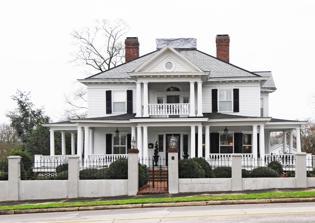
Building: Mills House (Fort Mill, South Carolina)
Country: United States of America
Year built: 1906
Historic house in South Carolina, United States United States historic place Mills House U.S. National Register of Historic Places Mills House, March 2012 Show map of South Carolina Show map of the United States Location 122 Confederate St., Fort Mill, South Carolina Coordinates 35°0′23″N 80°56′36″W / 35.00639°N 80.94333°W / 35.00639; -80.94333 Area less than one acre Built 1906 ( 1906 ) Architectural style Classical Revival MPS Fort Mill MPS NRHP reference No. 92000645 Added to NRHP June 11, 1992 Mills House is a historic home located at Fort Mill , York County, South Carolina . It was built in 1906, and is a two-story, frame dwelling in the Classical Revival style with a slate hipped roof.  The front façade features a central lower porch topped by an upper tier and flanked by side porches. All porches have Doric order columns and turned balusters . It was added to the National Register of Historic Places in 1992. References